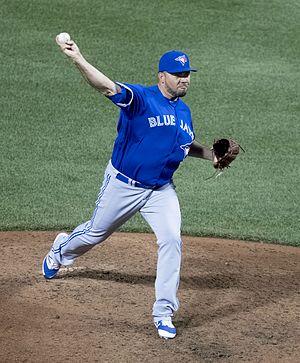
Joaquín Antonio Benoit Peña est un lanceur de relève droitier des Pirates de Pittsburgh de la Ligue majeure de baseball.